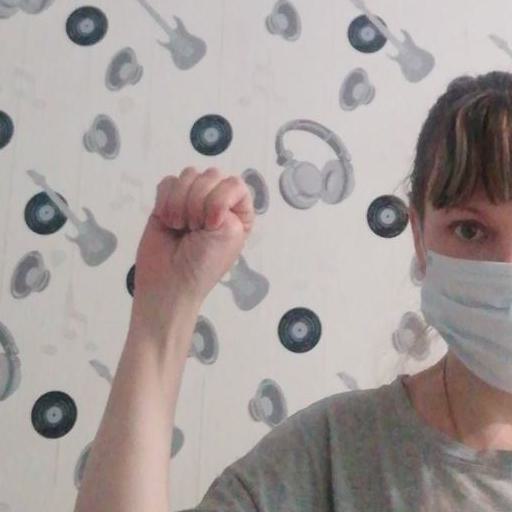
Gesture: fist